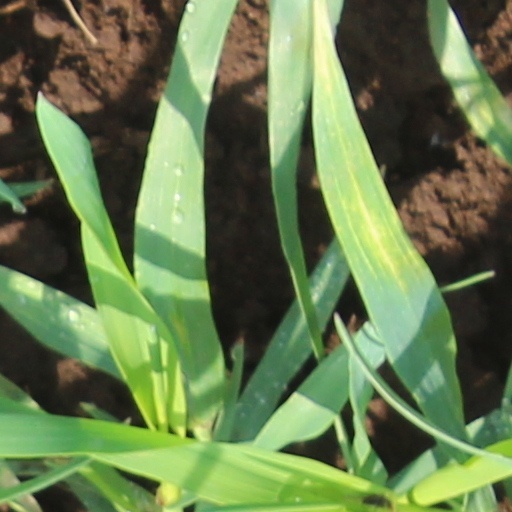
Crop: wheat